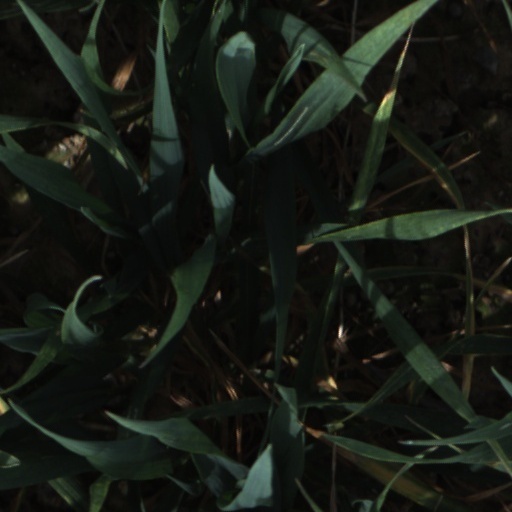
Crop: wheat